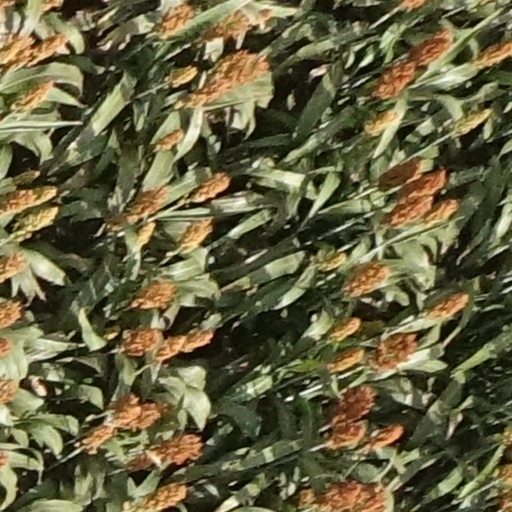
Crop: sorghum